Stephanie D. Davis

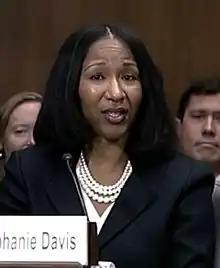

Stephanie Dawkins Davis (née Stephanie Renaye Dawkins, born 1967) is an American lawyer who is serving as a United States circuit judge of the United States Court of Appeals for the Sixth Circuit. She previously served as a United States district judge of the United States District Court for the Eastern District of Michigan and a former United States magistrate judge of the same court.